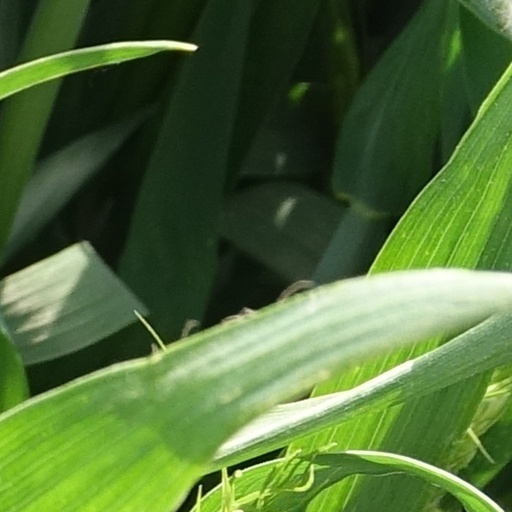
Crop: wheat